Richard J. Koubek

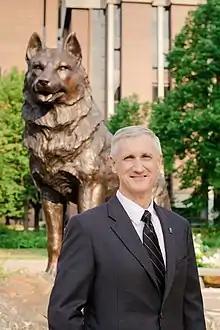
Koubek in 2018

Richard John Koubek is an American engineer and university administrator serving as the 11th president of Michigan Technological University since 2018. He formerly served as executive vice president and provost at Louisiana State University.